Topkapi (film)

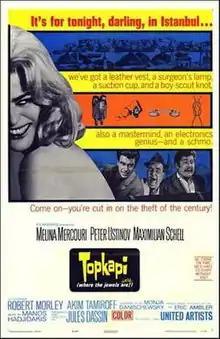
Original film poster

Topkapi is a 1964 American Technicolor heist film produced by Filmways Pictures and distributed by United Artists. The film was produced and directed by the émigré American film director Jules Dassin. The film is based on Eric Ambler's novel "The Light of Day" (1962), adapted as a screenplay by Monja Danischewsky.